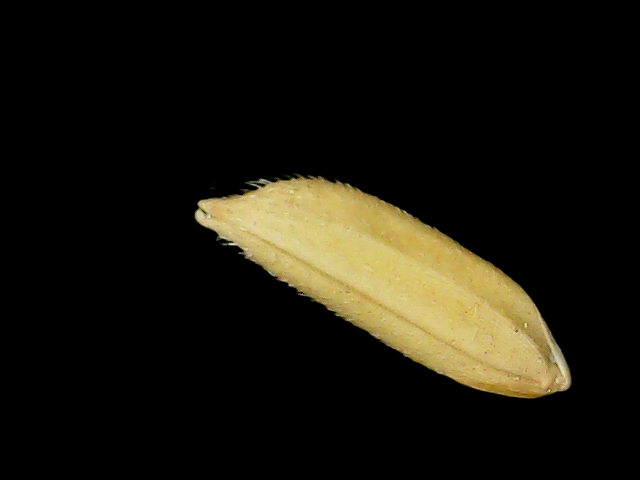
Rice variety: Binadhan26